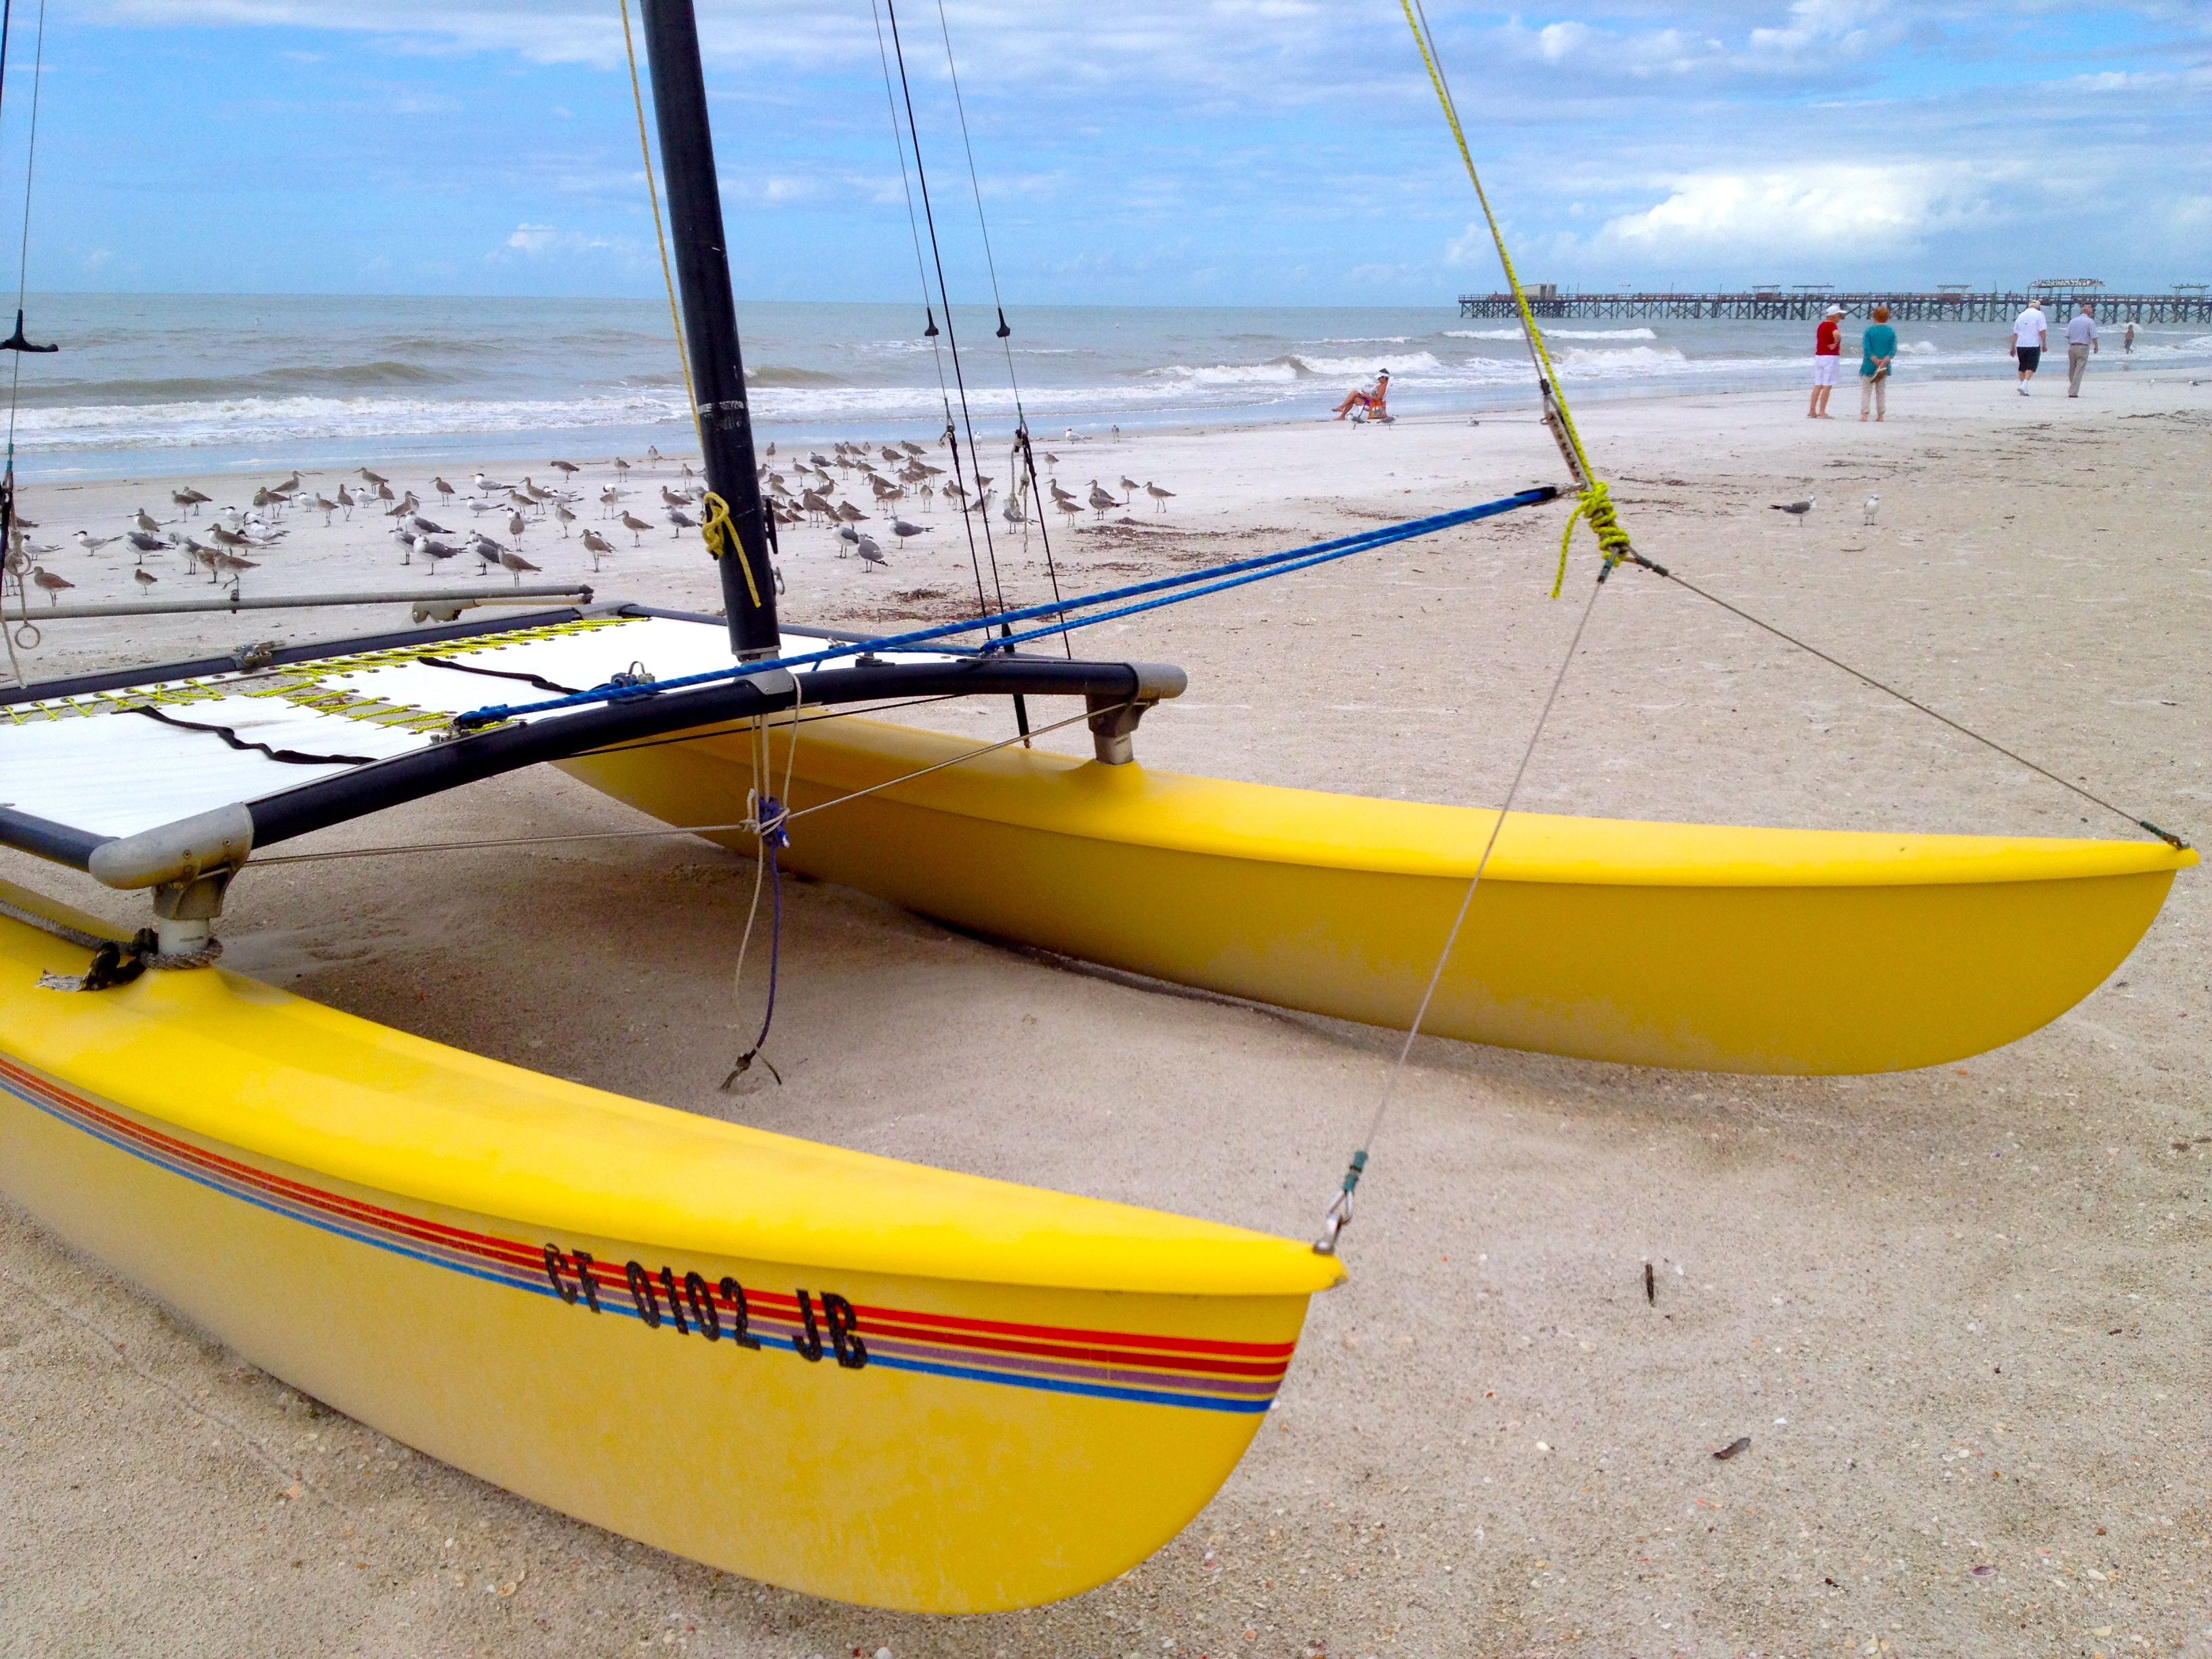
beach, sand, ocean, sport, boat, wind, recreation, oar, paddle, vehicle, mast, sailing, sailboat, birds, boating, sail, watercraft, florida, catamaran, dinghy, florida beach, skiff, surfing equipment and supplies, watercraft rowing, boats and boating equipment and supplies, dinghy sailing, proa